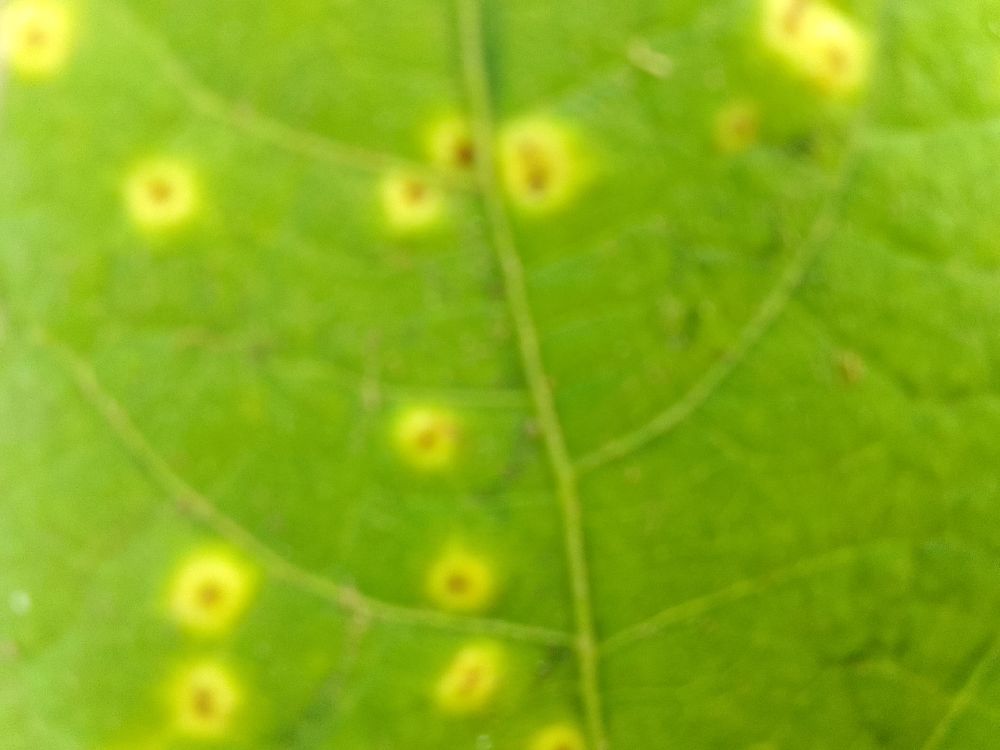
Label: rust